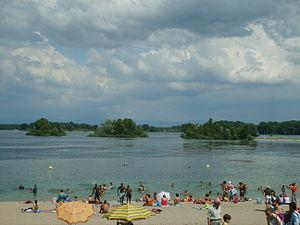
Grand parc de Miribel-Jonage
Cet article dresse une liste par communes des parcs, jardins et squares de la Métropole de Lyon. Si d'autres dénominations sont connues ou usitées, elles sont également mentionnées, tout comme les anciens noms sont indiqués en italiques.
Le Grand Parc Miribel Jonage est un parc de l'agglomération lyonnaise couvrant près de 2 200 hectares en périphérie de Lyon. Il correspond à une zone aménagée sur l'Île de Miribel-Jonage, à la suite de la création de celle-ci, à partir du milieu du XIXᵉ siècle, par le creusement des canaux de Miribel et de Jonage destinés à maîtriser le Rhône qui s'étiolait alors dans de multiples ramifications et posait donc un certain nombre de problèmes, en particulier en termes de crues. Le Vieux Rhône qui coule pour l'essentiel dans le Grand parc, témoigne de cette situation passée.